Politics of Switzerland

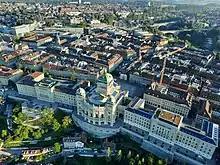
The Federal Palace, in Bern, hosts the Federal Assembly and the Federal Council.

Switzerland has a bicameral parliament, the Federal Assembly, which is composed of: